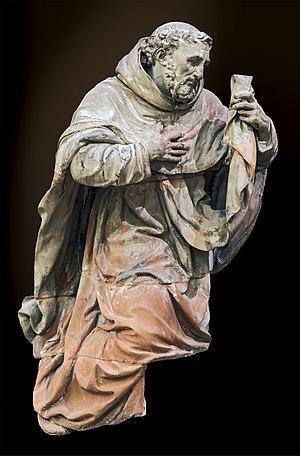
Le marché des Carmes est un marché couvert situé dans le quartier des Carmes, dans le secteur 1 de Toulouse, en France. C'est un des principaux marchés toulousains d'alimentation. Comme le marché Victor-Hugo, il se tenait autrefois sous une halle métallique, démontée et remplacée par un marché-parking de béton.